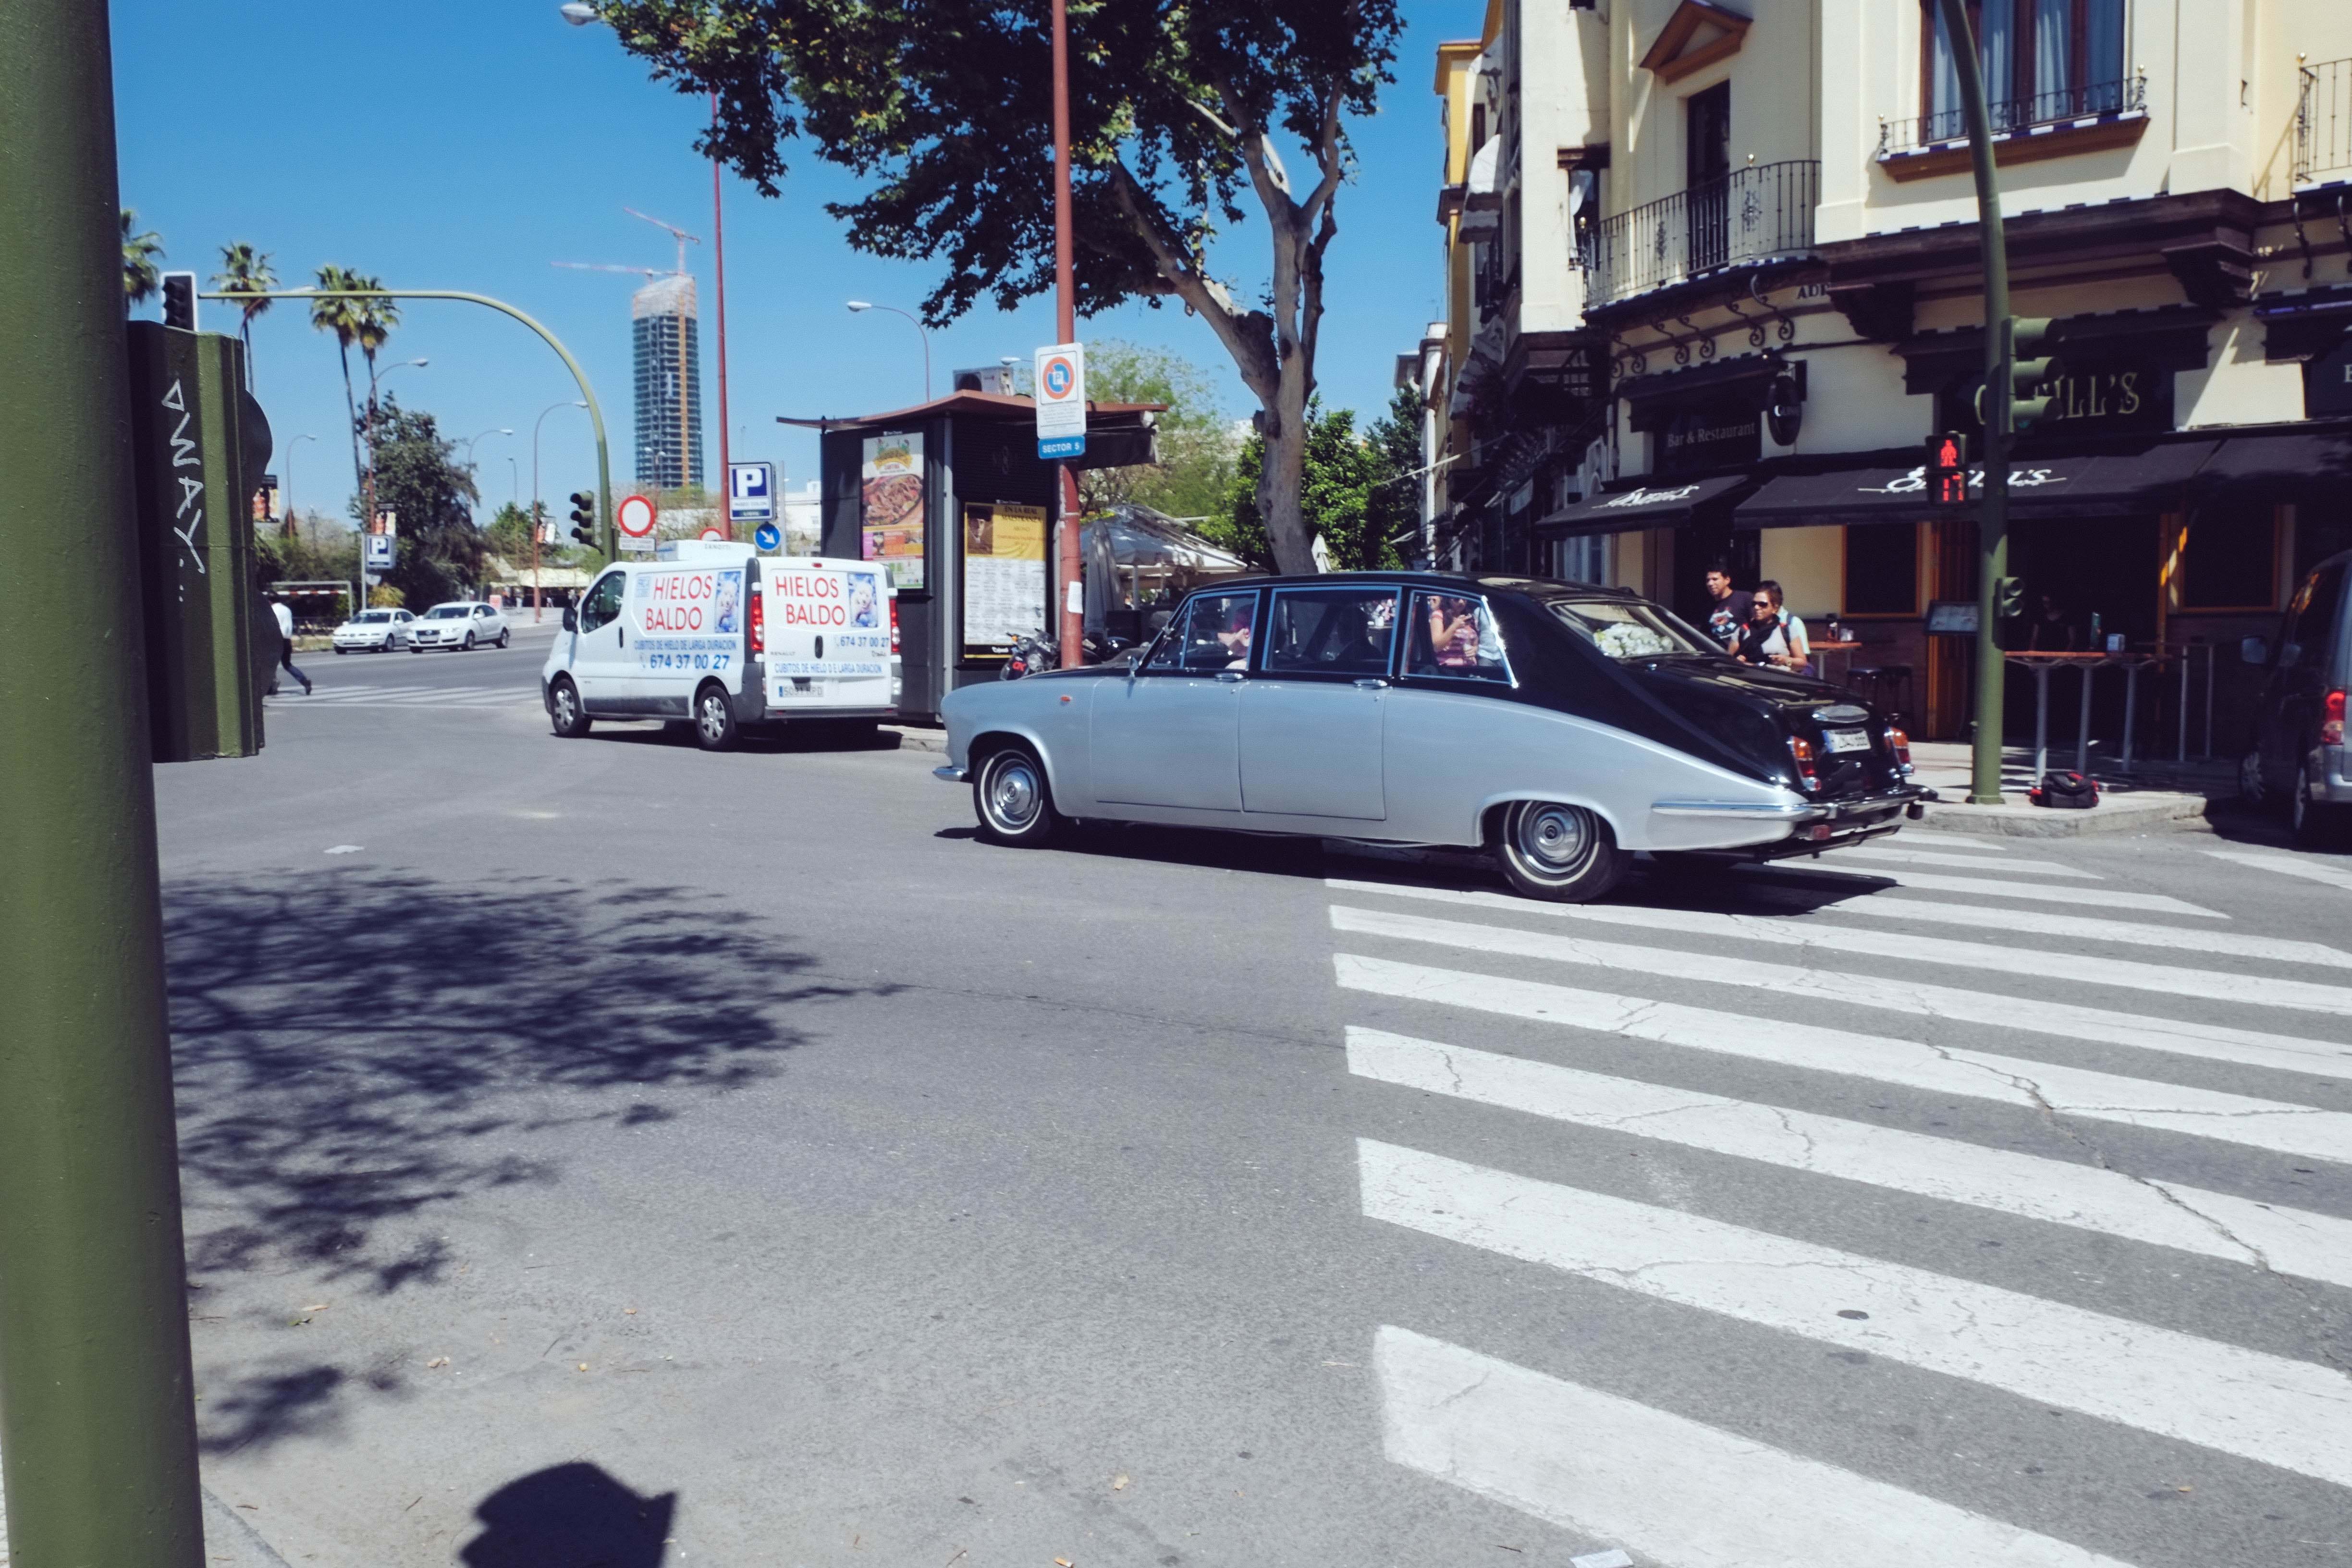
pedestrian, road, street, car, city, urban, downtown, vehicle, lane, infrastructure, sevilla, andalusia, neighbourhood, pedestrian crossing, residential area